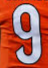
Number: 9